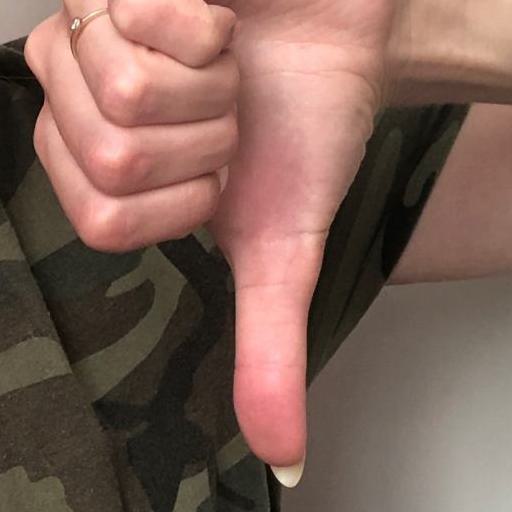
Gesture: dislike